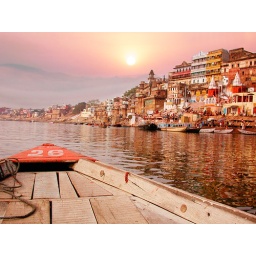
On the sunset river bank on the ganges in Varanassi India on an old wooden boat. (Some retouching)